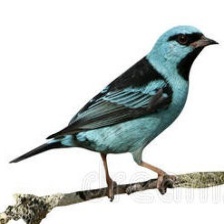
Species: BLUE DACNIS
Scientific name: DACNIS CAYANA